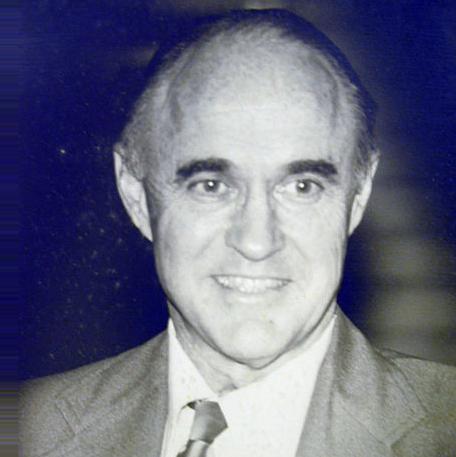
Age: 60